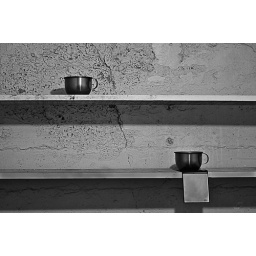
Drinking cups and mirror that were common in the cell at Alcatraz